Answer in natural language. Consider the 3D positions of the objects in the scene and not just the 2D positions in the image. Is the centerpoint of  framed mountain landscape photo at a higher height than dining table? Choose between the following options: no or yes
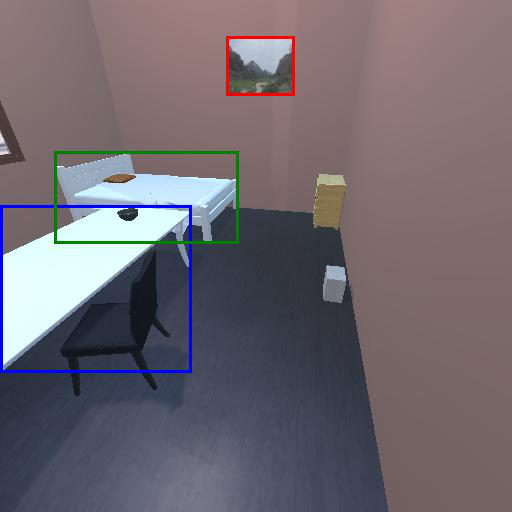
<answer>yes</answer>